Science in classical antiquity

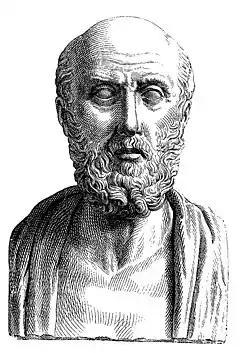
The physician Hippocrates, known as the "Father of Modern Medicine"

This subject inquires into the nature of things first began out of practical concerns among the ancient Greeks. For instance, an attempt to establish a calendar is first exemplified by the "Works and Days" of the Greek poet Hesiod, who lived around 700 BC. Hesiod's calendar was meant to regulate seasonal activities by the seasonal appearances and disappearances of the stars, as well as by the phases of the Moon, which were held to be propitious or ominous. Around 450 BC we begin to see compilations of the seasonal appearances and disappearances of the stars in texts known as "parapegmata", which were used to regulate the civil calendars of the Greek city-states on the basis of astronomical observations.